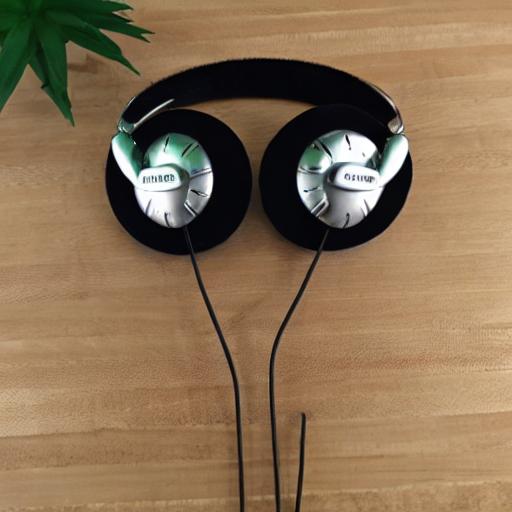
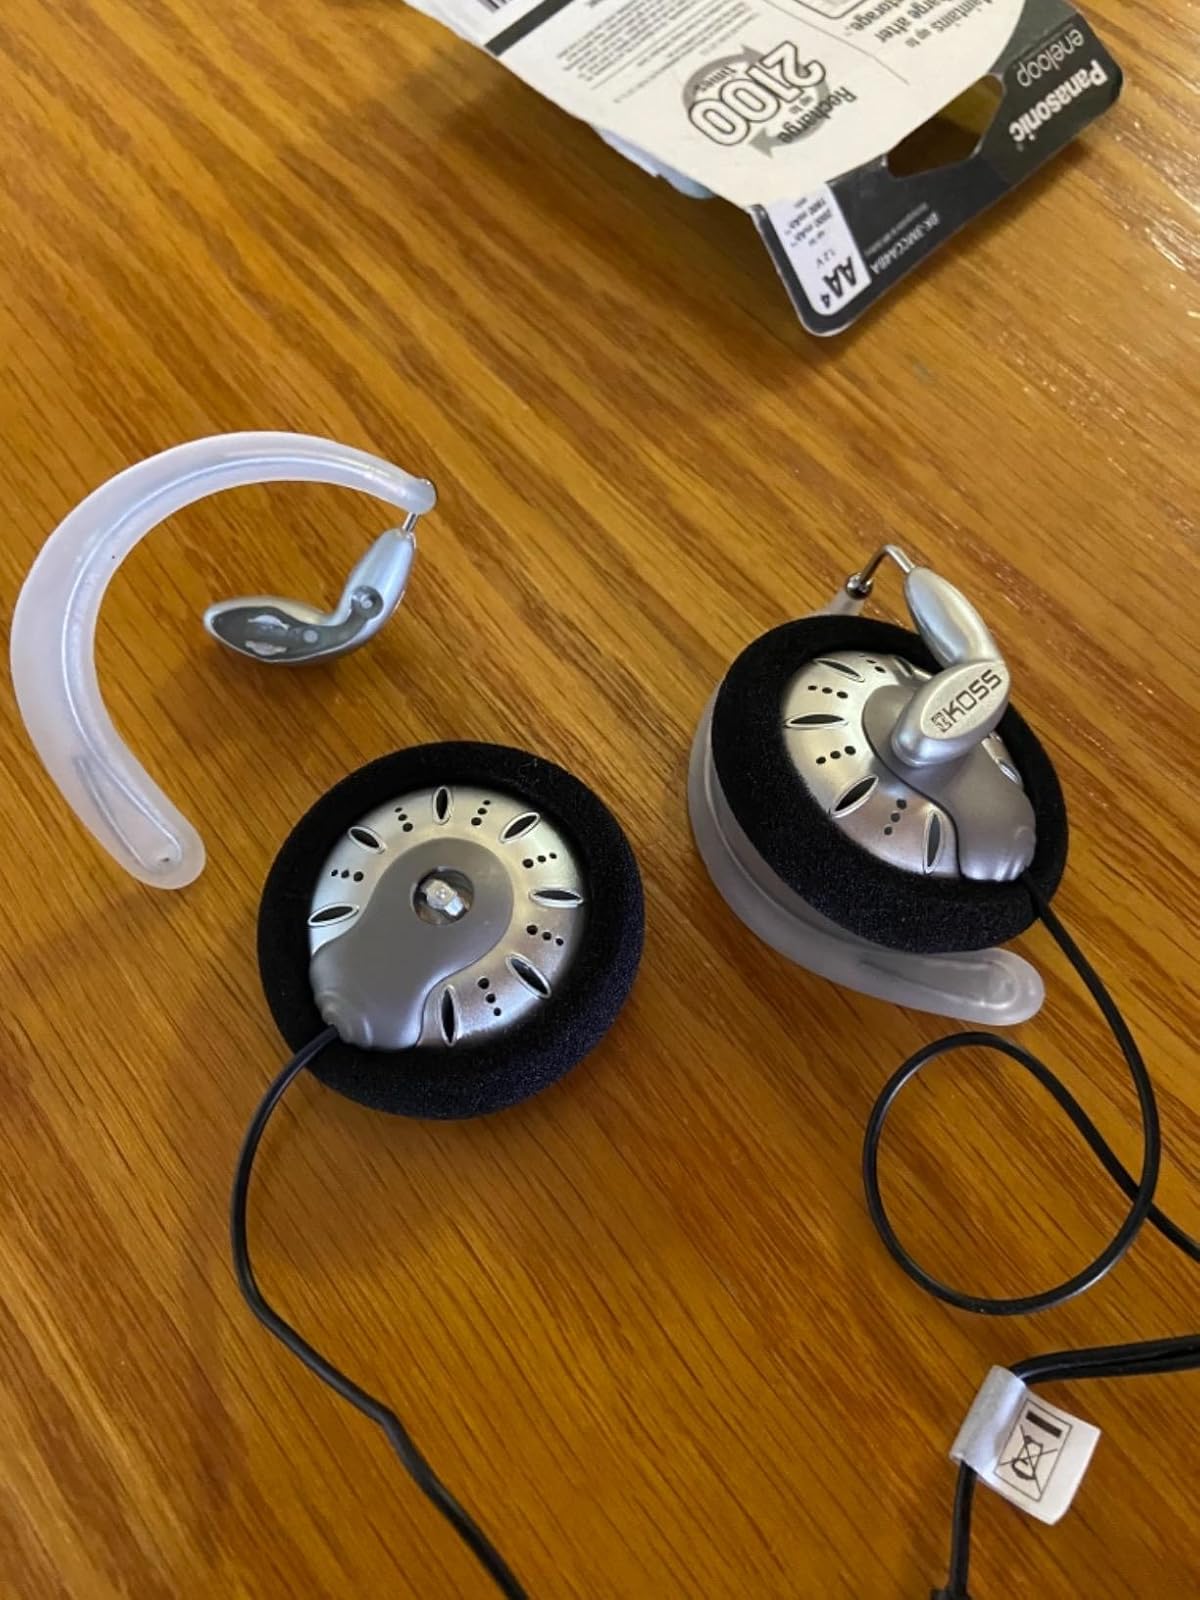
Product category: headphones
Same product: no